P. J. Brooke

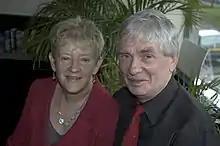
P. J. Brooke in Biblocafe, Glasgow.

P. J. Brooke is the pseudonym of a married couple, Philip James O'Brien and Jane Brooke, who have written three contemporary crime thrillers set in Granada, Spain, featuring sub-Inspector Max Romero. They have both written non-fiction under their own names.